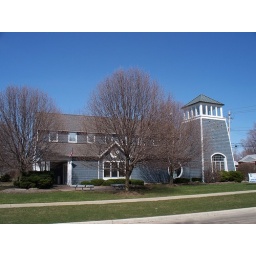
The library in Mentor, Ohio has a mild lighthouse theme.